Hazcam

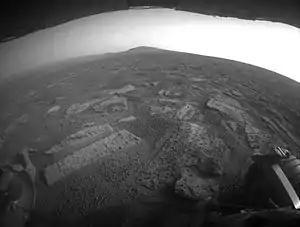
Hazcam image of Botany Bay and Solander Point (2013)

Hazcams (short for hazard avoidance cameras) are photographic cameras mounted on the front and rear of NASA's "Spirit", "Opportunity", "Curiosity" and "Perseverance" rover missions to Mars and on the lower front portion of Chinese "Yutu" rover mission to the Moon.